Buda Castle

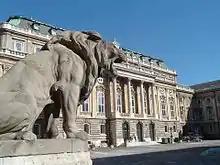
One of the lions in the inner courtyard

The Hungarian crown jewels were kept in the specially designed Strong Room ("Páncélterem") on the second floor of the Krisztinaváros Wing. The Crown of Saint Stephen was kept here between 1900 and 1944.